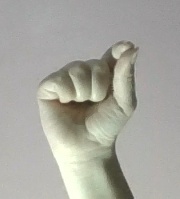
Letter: fa